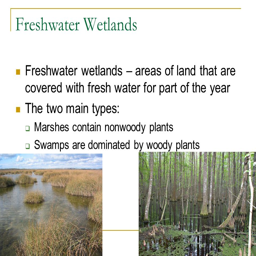
wetlands -- areas of land that are covered with fresh water for part of the year .